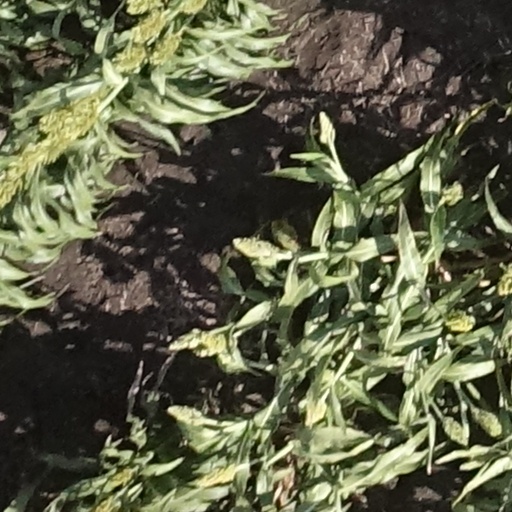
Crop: sorghum